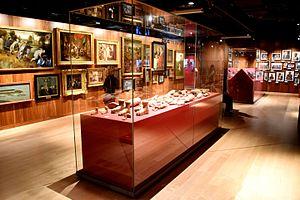
Wellcome Collection est un musée et une bibliothèque situés à Londres, présentant un mélange d'artefacts médicaux et d'œuvres d'art originales explorant des idées sur les liens entre la médecine, la vie et l'art. Fondée en 2007, Wellcome Collection attire plus de 500 000 visiteurs par an. Le lieu propose aux visiteurs des expositions et des collections contemporaines et historiques, des événements publics animés, la bibliothèque Wellcome, un café, une librairie et des salles de conférence.